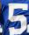
Number: 5